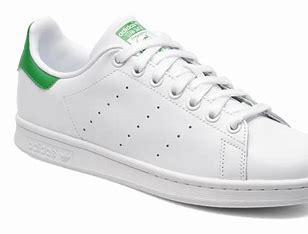
Brand: adidas
Model: originals Adidas Originals Stan Smith